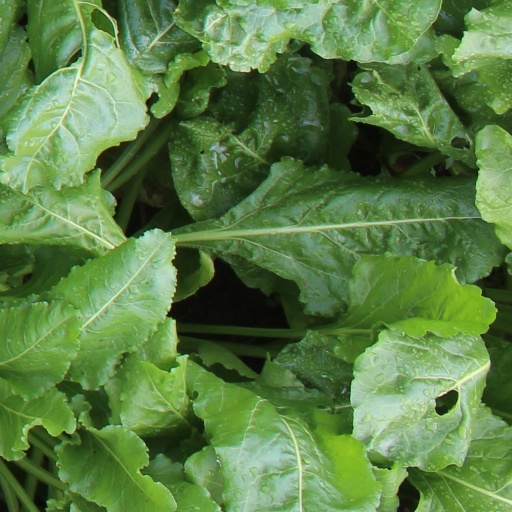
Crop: sugar beet